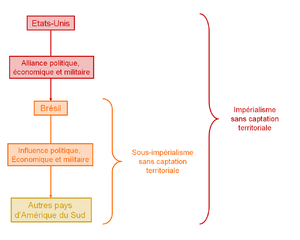
Modèle impérialiste, avec composante sous-impérialiste sans contrôle territorial, de contrôle sans captation territoriale par appui politique, économique et militaire direct.
L'impérialisme est une stratégie doctrine politique de conquête, visant la formation d'un empire ou d'une domination et souvent justifiée, comme dans le cas des pays européens, par l'idée d'une mission civilisatrice. Pour John Atkinson Hobson, la nouveauté dans l'impérialisme de la fin du XIXᵉ siècle et du début du XXᵉ siècle, c'est qu'il n'est plus lié à l'idée d'un empire couvrant le monde connu, comme c'était le cas dans le cadre de la Pax Romana. Au contraire, à la suite de la montée du nationalisme au XIXᵉ siècle, cet impérialisme donne lieu à une lutte entre empires concurrents. Au niveau économique, l'impérialisme est alors de nature protectionniste et s'oppose au libre-échange. Par ailleurs, ses liens avec certaines formes de capitalisme monopolistique sont mis en avant par de nombreux auteurs marxistes. De nos jours, ce terme est employé de façon large pour désigner tout rapport de domination établi par une nation ou pays sur un ou plusieurs autres pays.